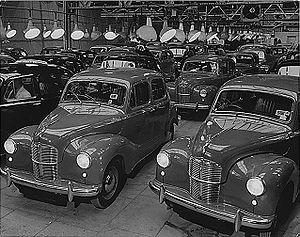
L'usine de Longbridge est un complexe industriel situé à Longbridge, près de Birmingham, au Royaume-Uni. Ce complexe comprenait l'usine et le siège du groupe MG Rover. Elle appartient depuis 2007 au groupe chinois SAIC Motor et constitue un site de fabrication et de recherche et développement pour sa filiale MG Motor.